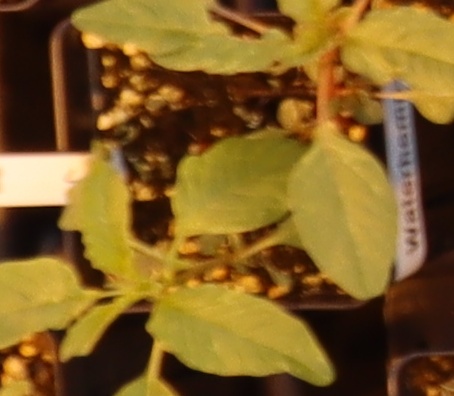
Label: Waterhemp